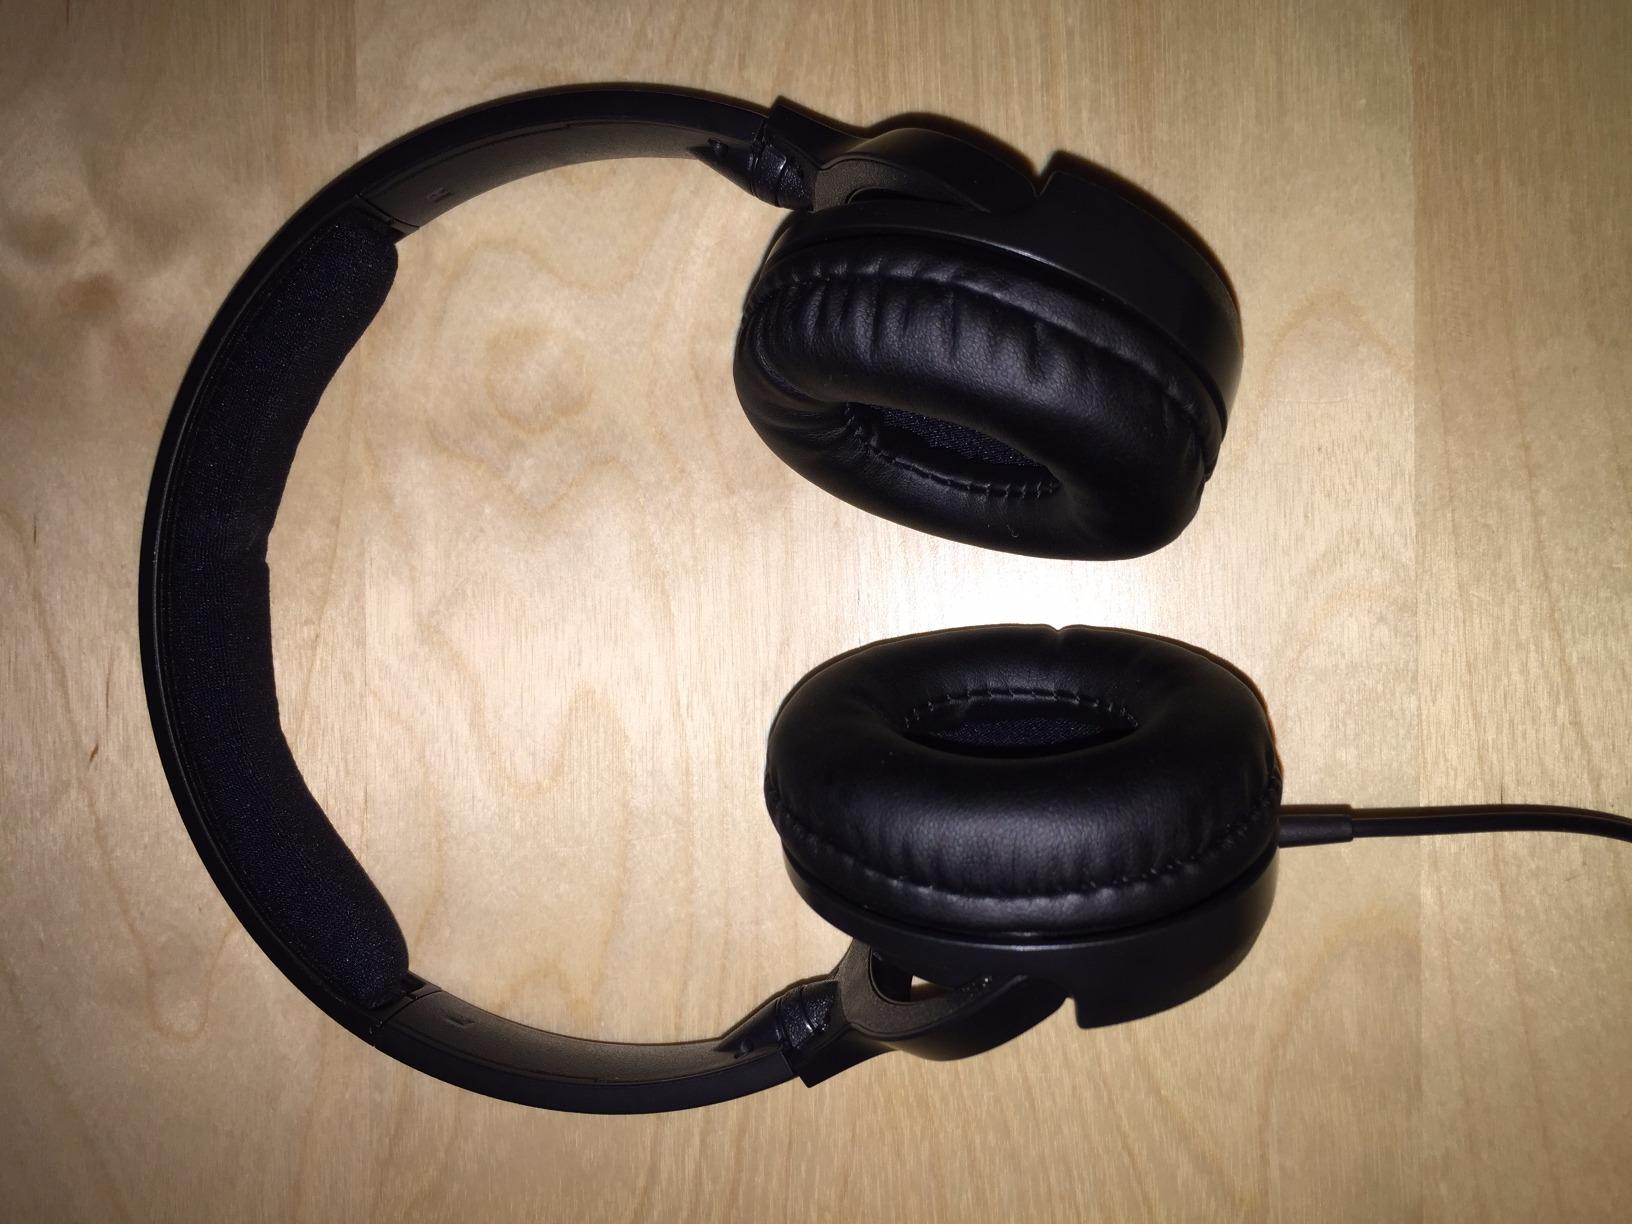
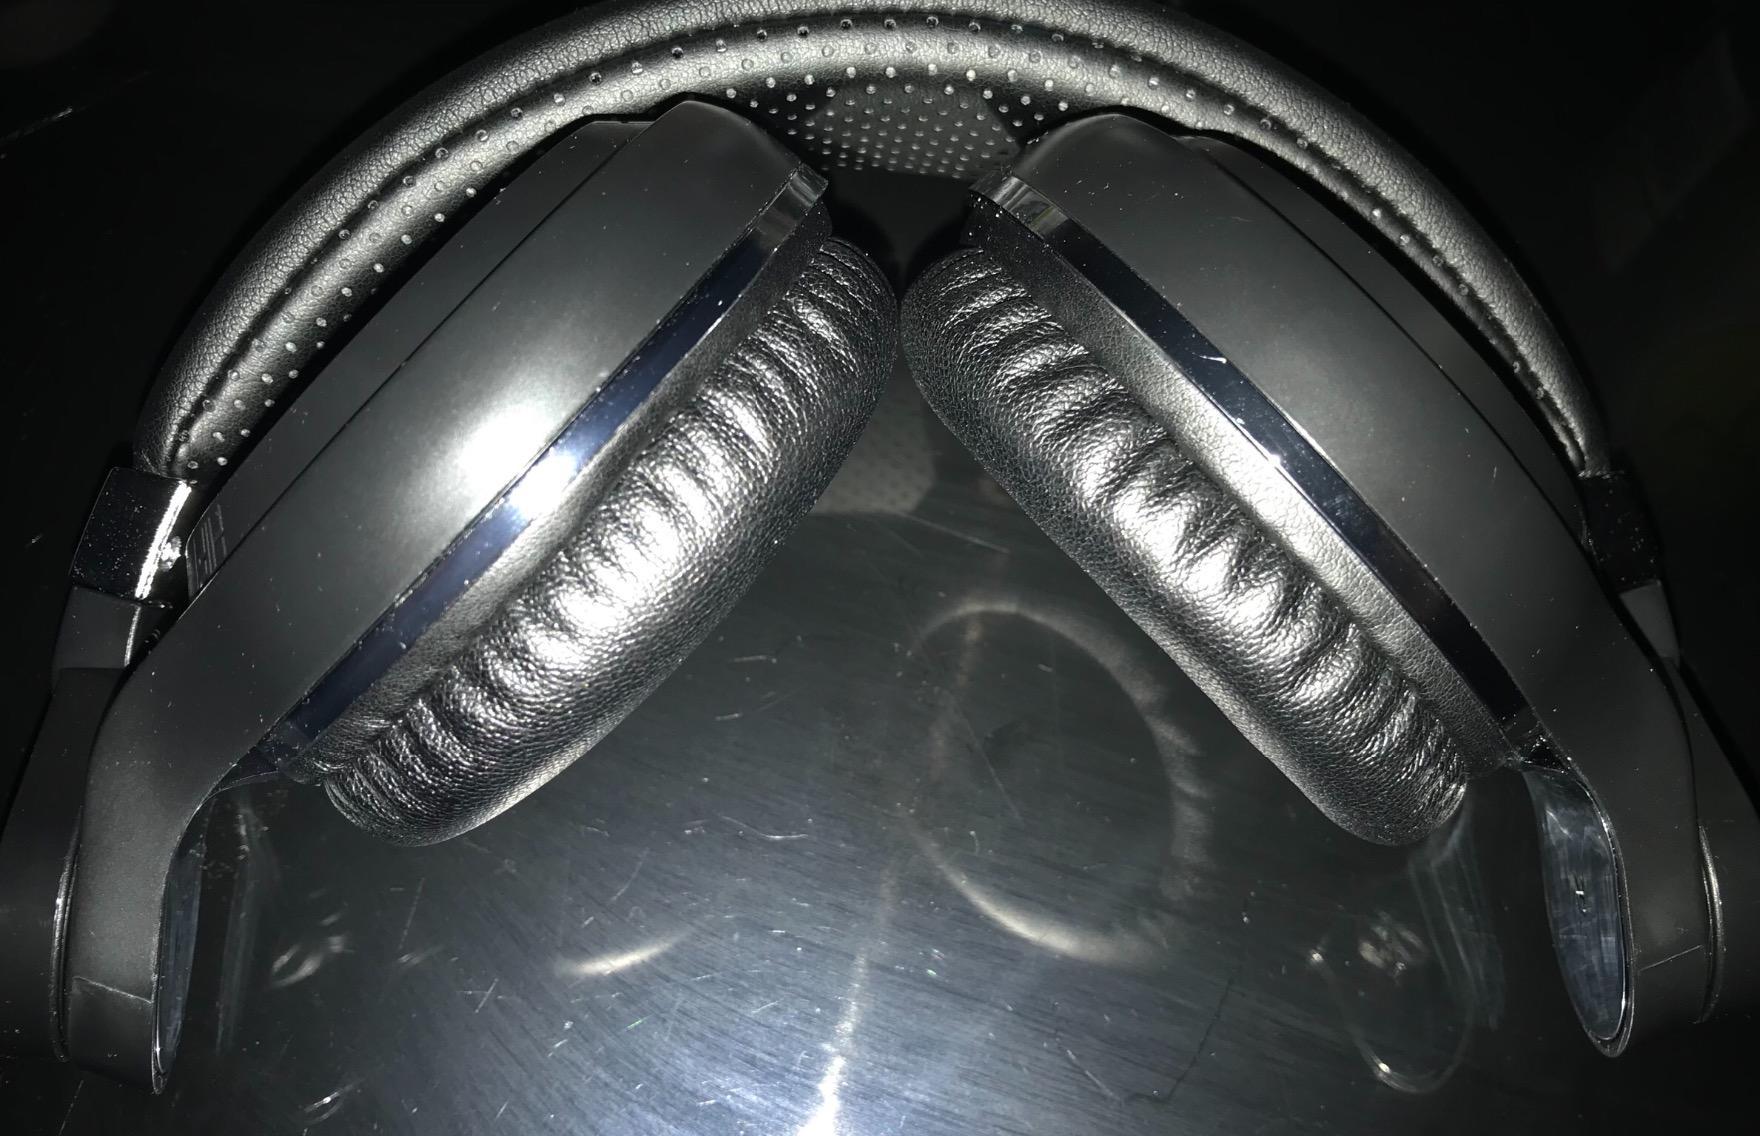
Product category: headphones
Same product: no